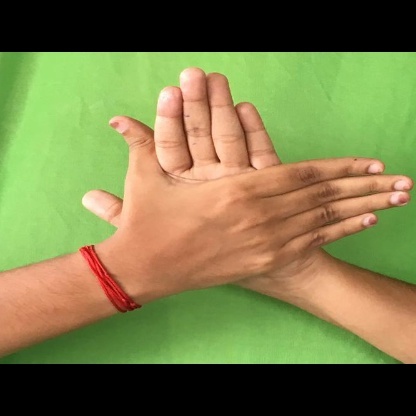
Mudra: Chakra